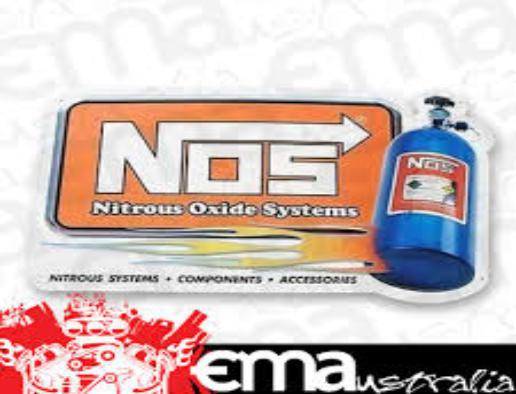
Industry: Others